Sky position (RA, Dec in degrees): 181.141, 9.563
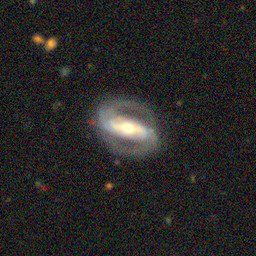
Galaxy morphology: Barred Spiral Galaxies